Bully (mascot)

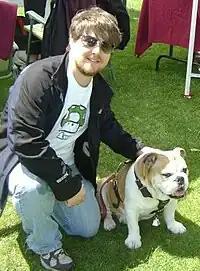
Bully XIX (Tonka) with student on the Drill Field

"Tonka" was the 19th English bulldog to assume the role of official mascot. Born in Waynesboro in 2000, Tonka is a descendant of Bully XVI ("Corker") and Bully XVII ("Lucky") and was registered by the American Kennel Club as "Mississippi's TaTonka Gold." Unlike his predecessors, Tonka was the first bulldog mascot owned by the university and trained into the role from the time he was 8 weeks old.